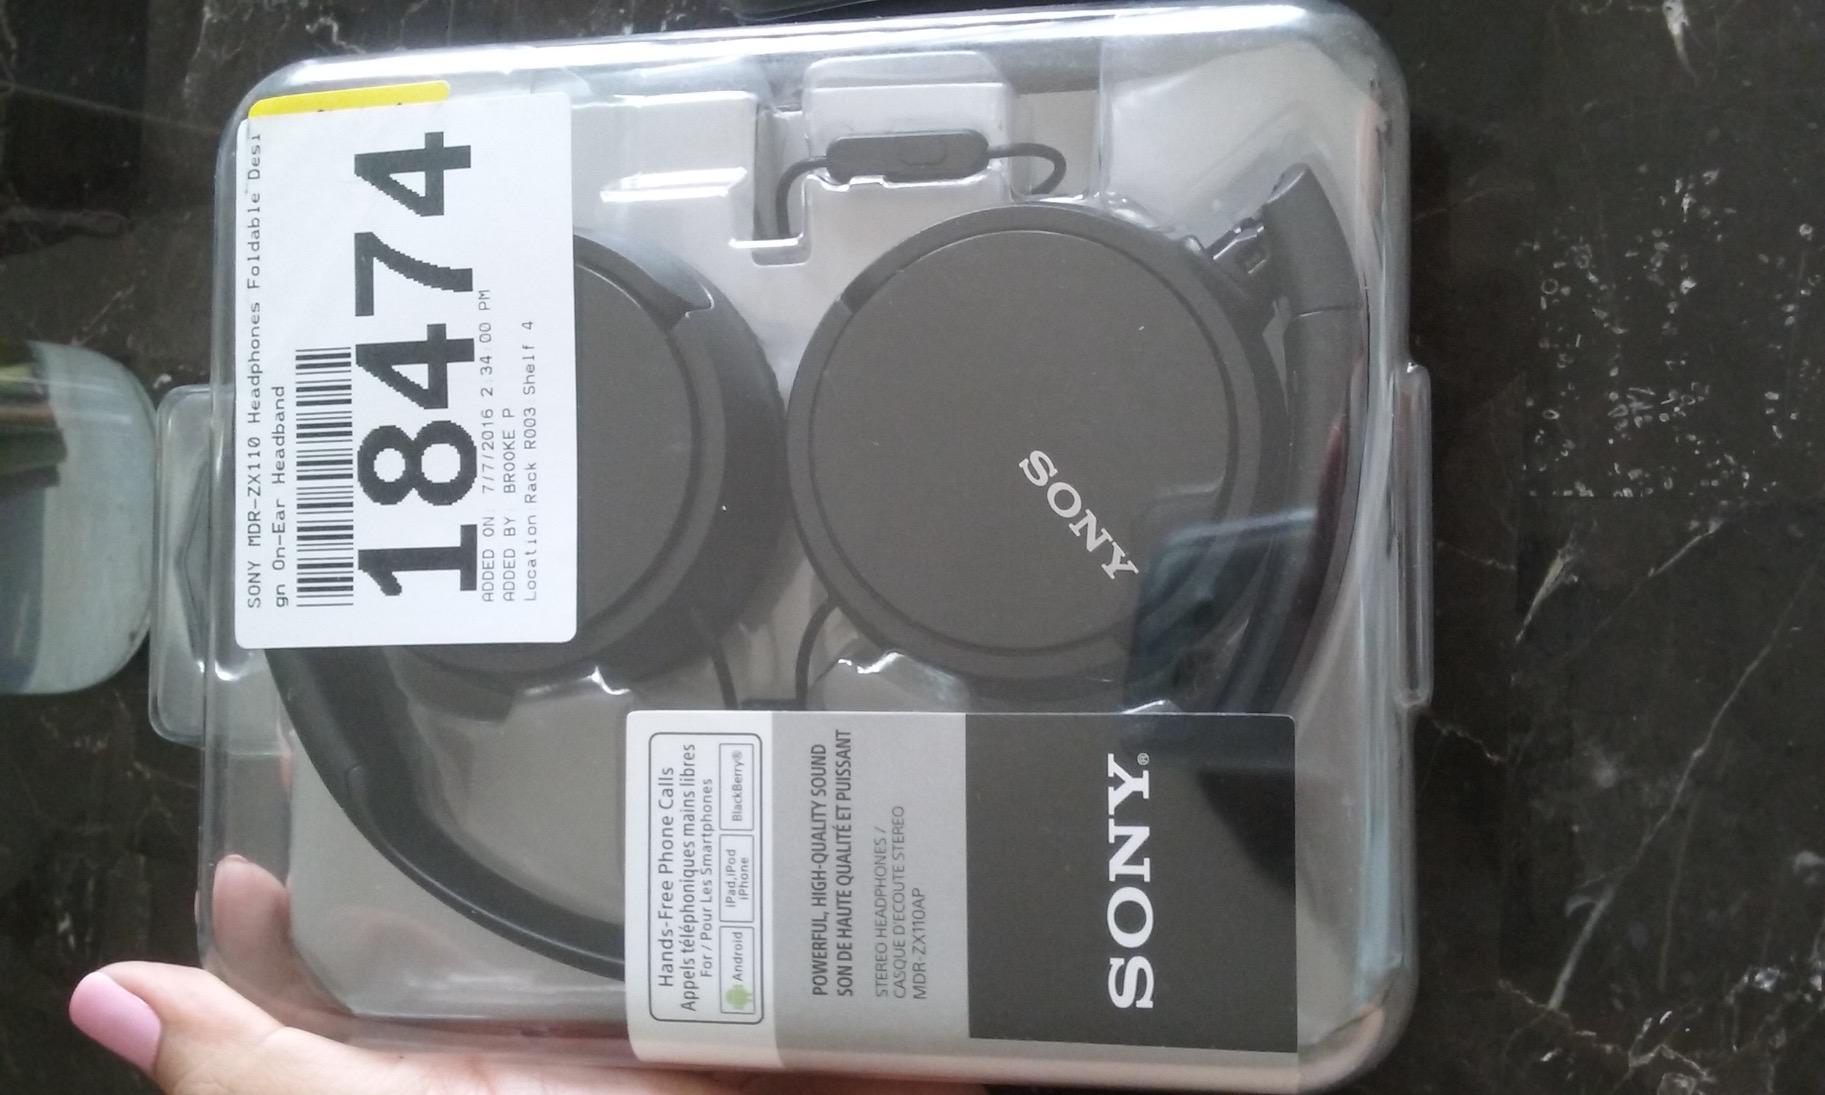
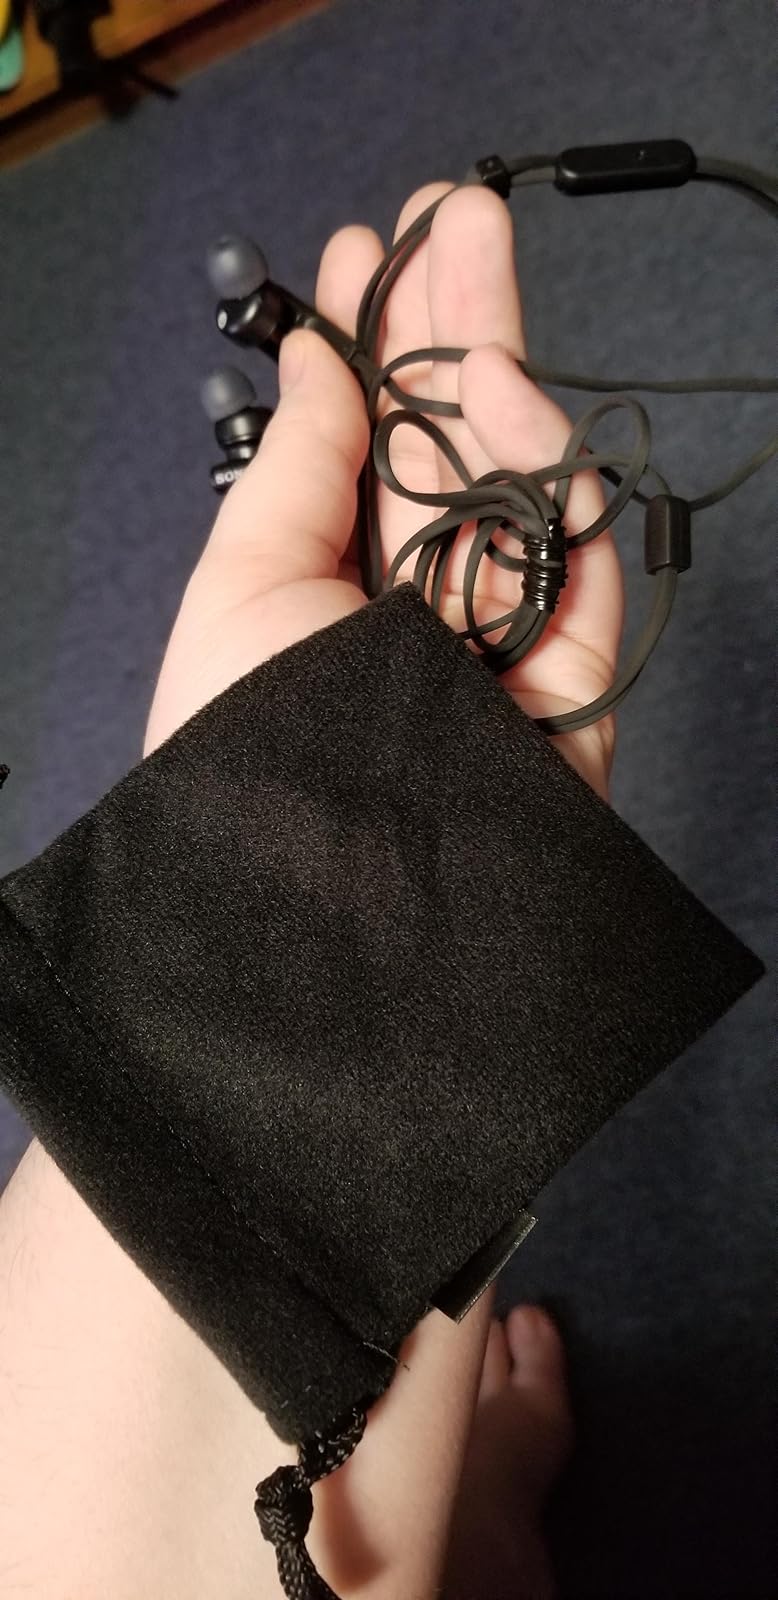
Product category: headphones
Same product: no